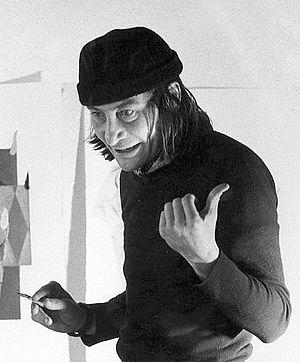
Aldo Mondino est un sculpteur et peintre italien